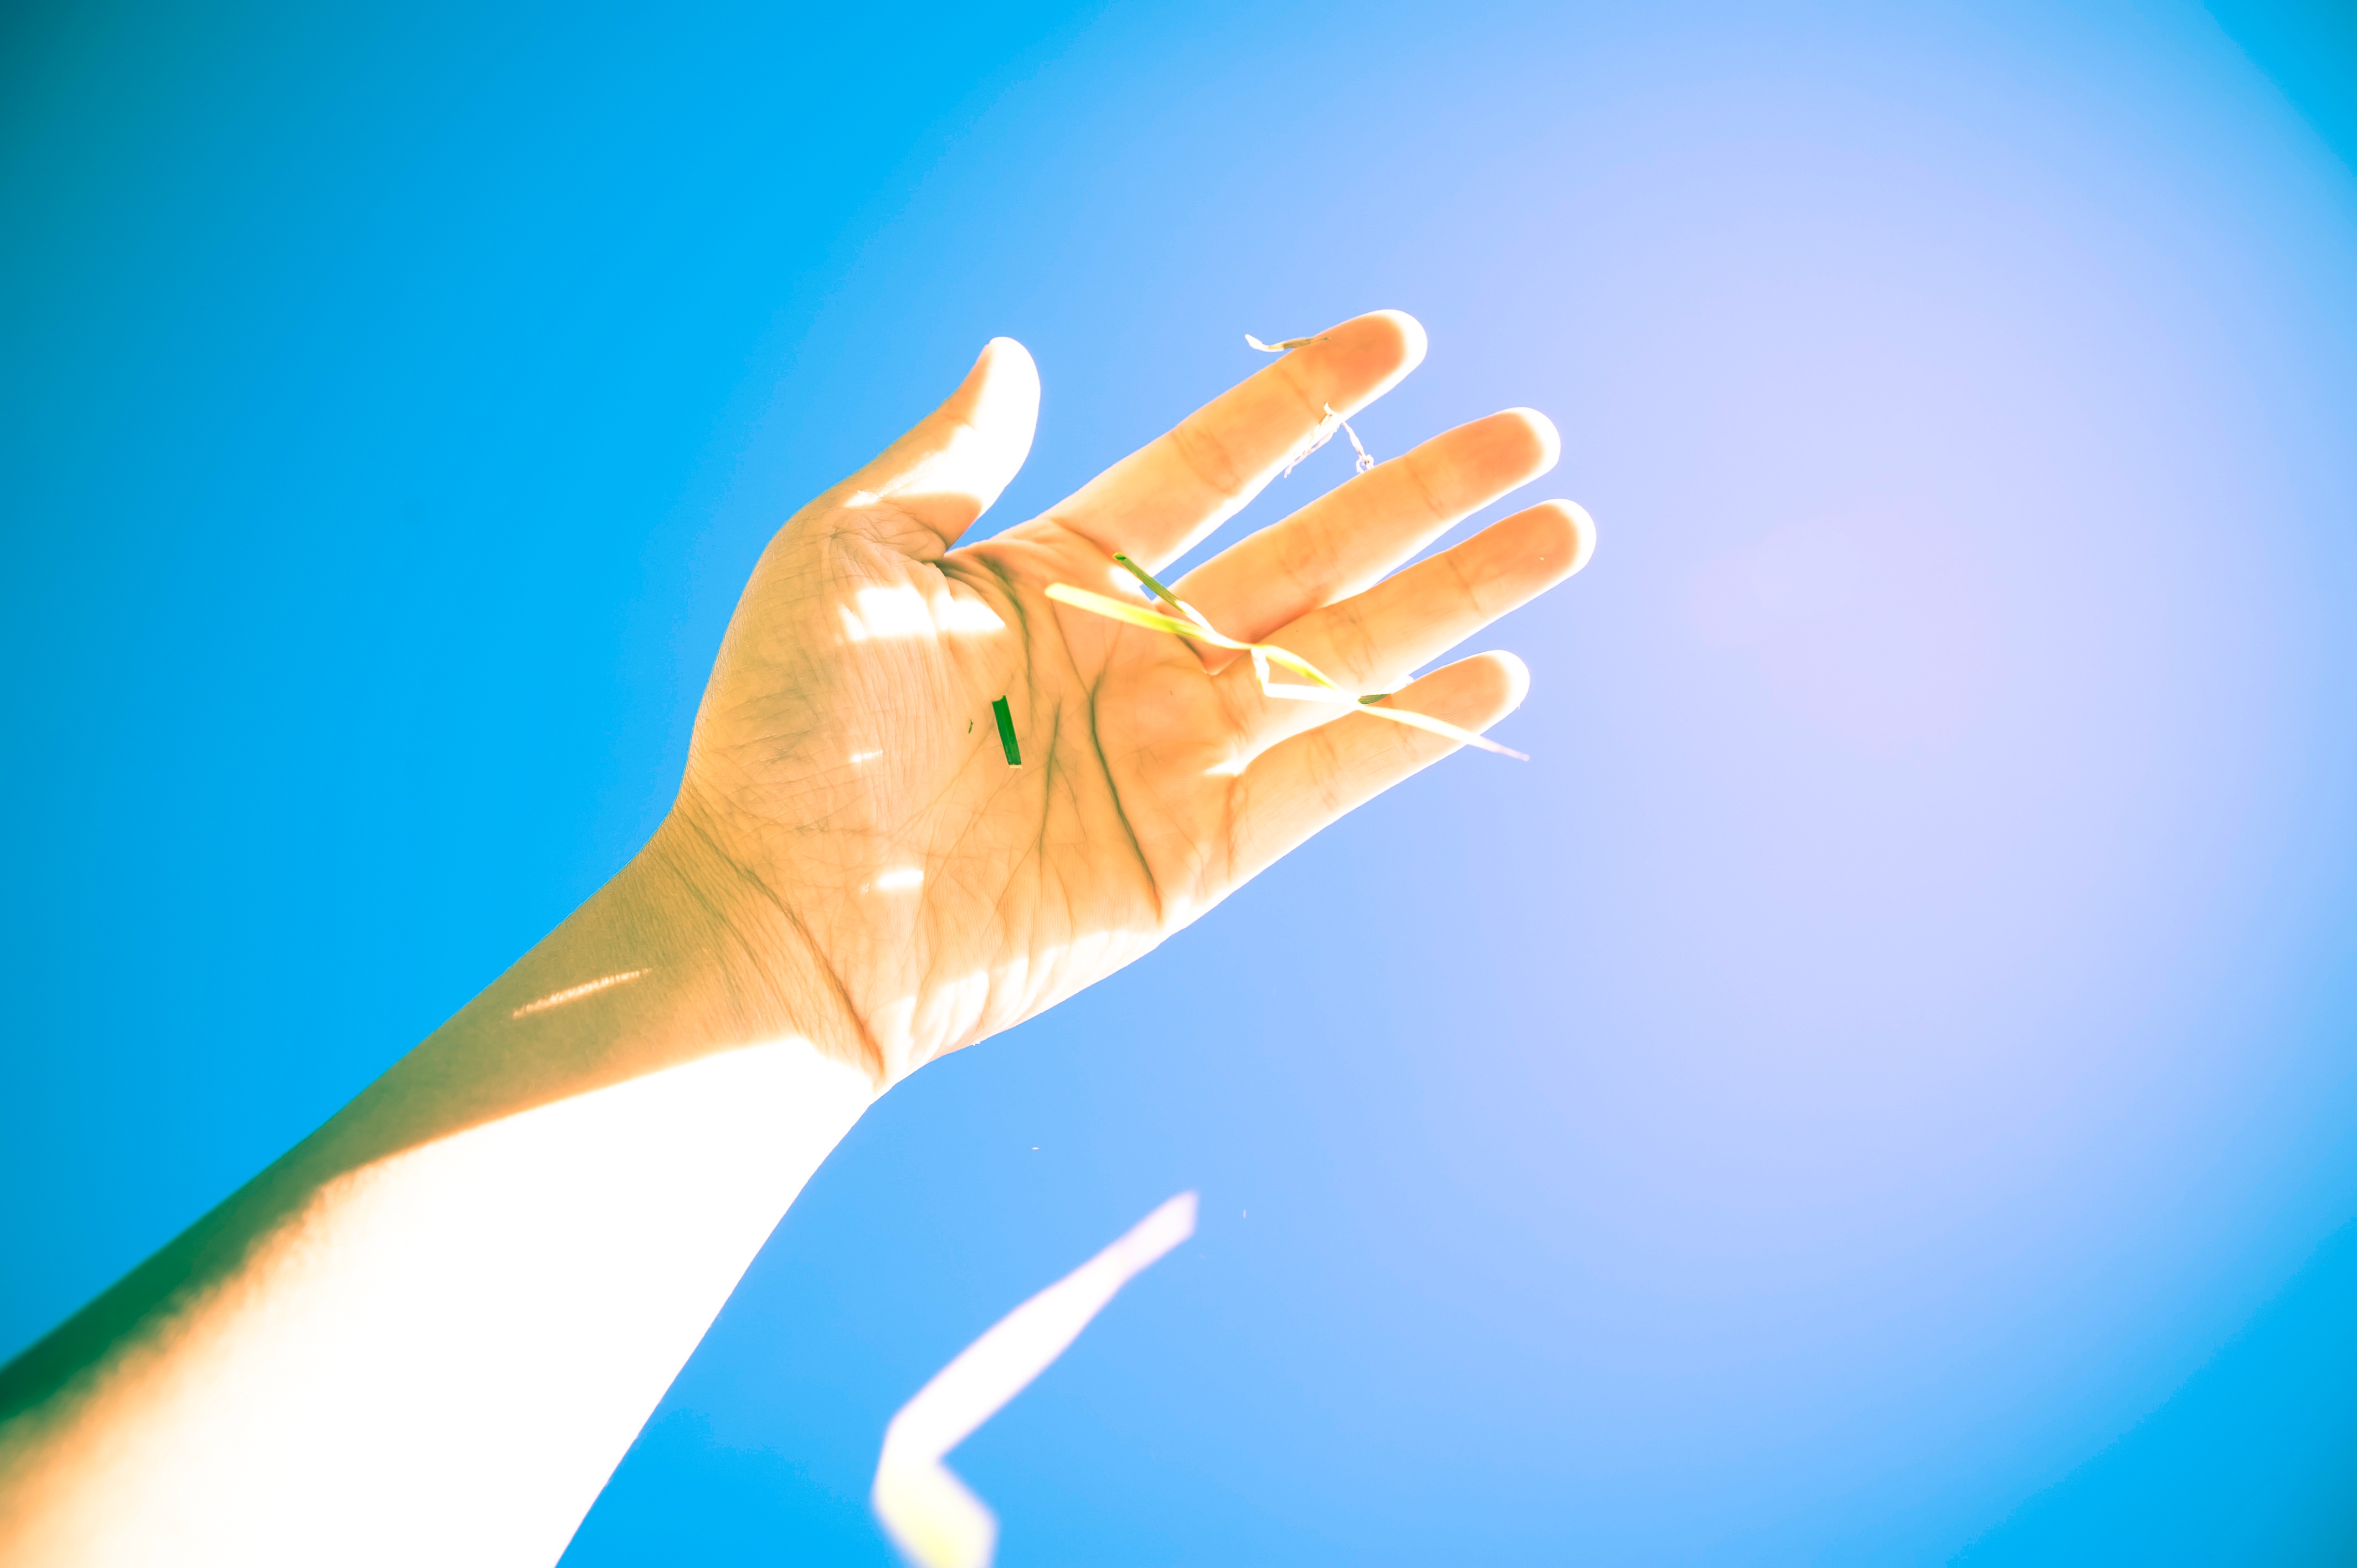
hand, wing, light, photography, sunlight, leaf, underwater, line, finger, color, biology, blue, close up, illustration, macro photography, atmosphere of earth, computer wallpaper